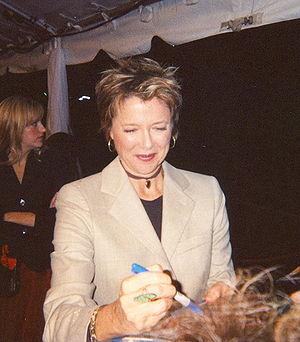
Annette Bening est une actrice américaine née le 29 mai 1958 à Topeka. Elle a des origines allemandes et anglaises.